Turtle

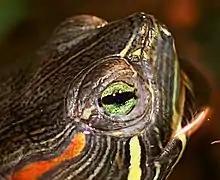

Turtles make use of vision to find food and mates, avoid predators, and orient themselves. The retina's light-sensitive cells include both rods for vision in low light, and cones with three different photopigments for bright light, where they have full-color vision. There is possibly a fourth type of cone that detects ultraviolet, as hatchling sea turtles respond experimentally to ultraviolet light, but it is unknown if they can distinguish this from longer wavelengths. A freshwater turtle, the red-eared slider, has an exceptional seven types of cone cell.